Zhang Zongxun

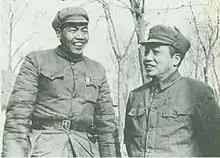
Zhang with Peng Dehuai in 1949

He participated in many famous battles and was regarded as one of the CCP's "Ten Anti-Japan Generals." In 1955, he was awarded the General (Shang Jiang) rank.